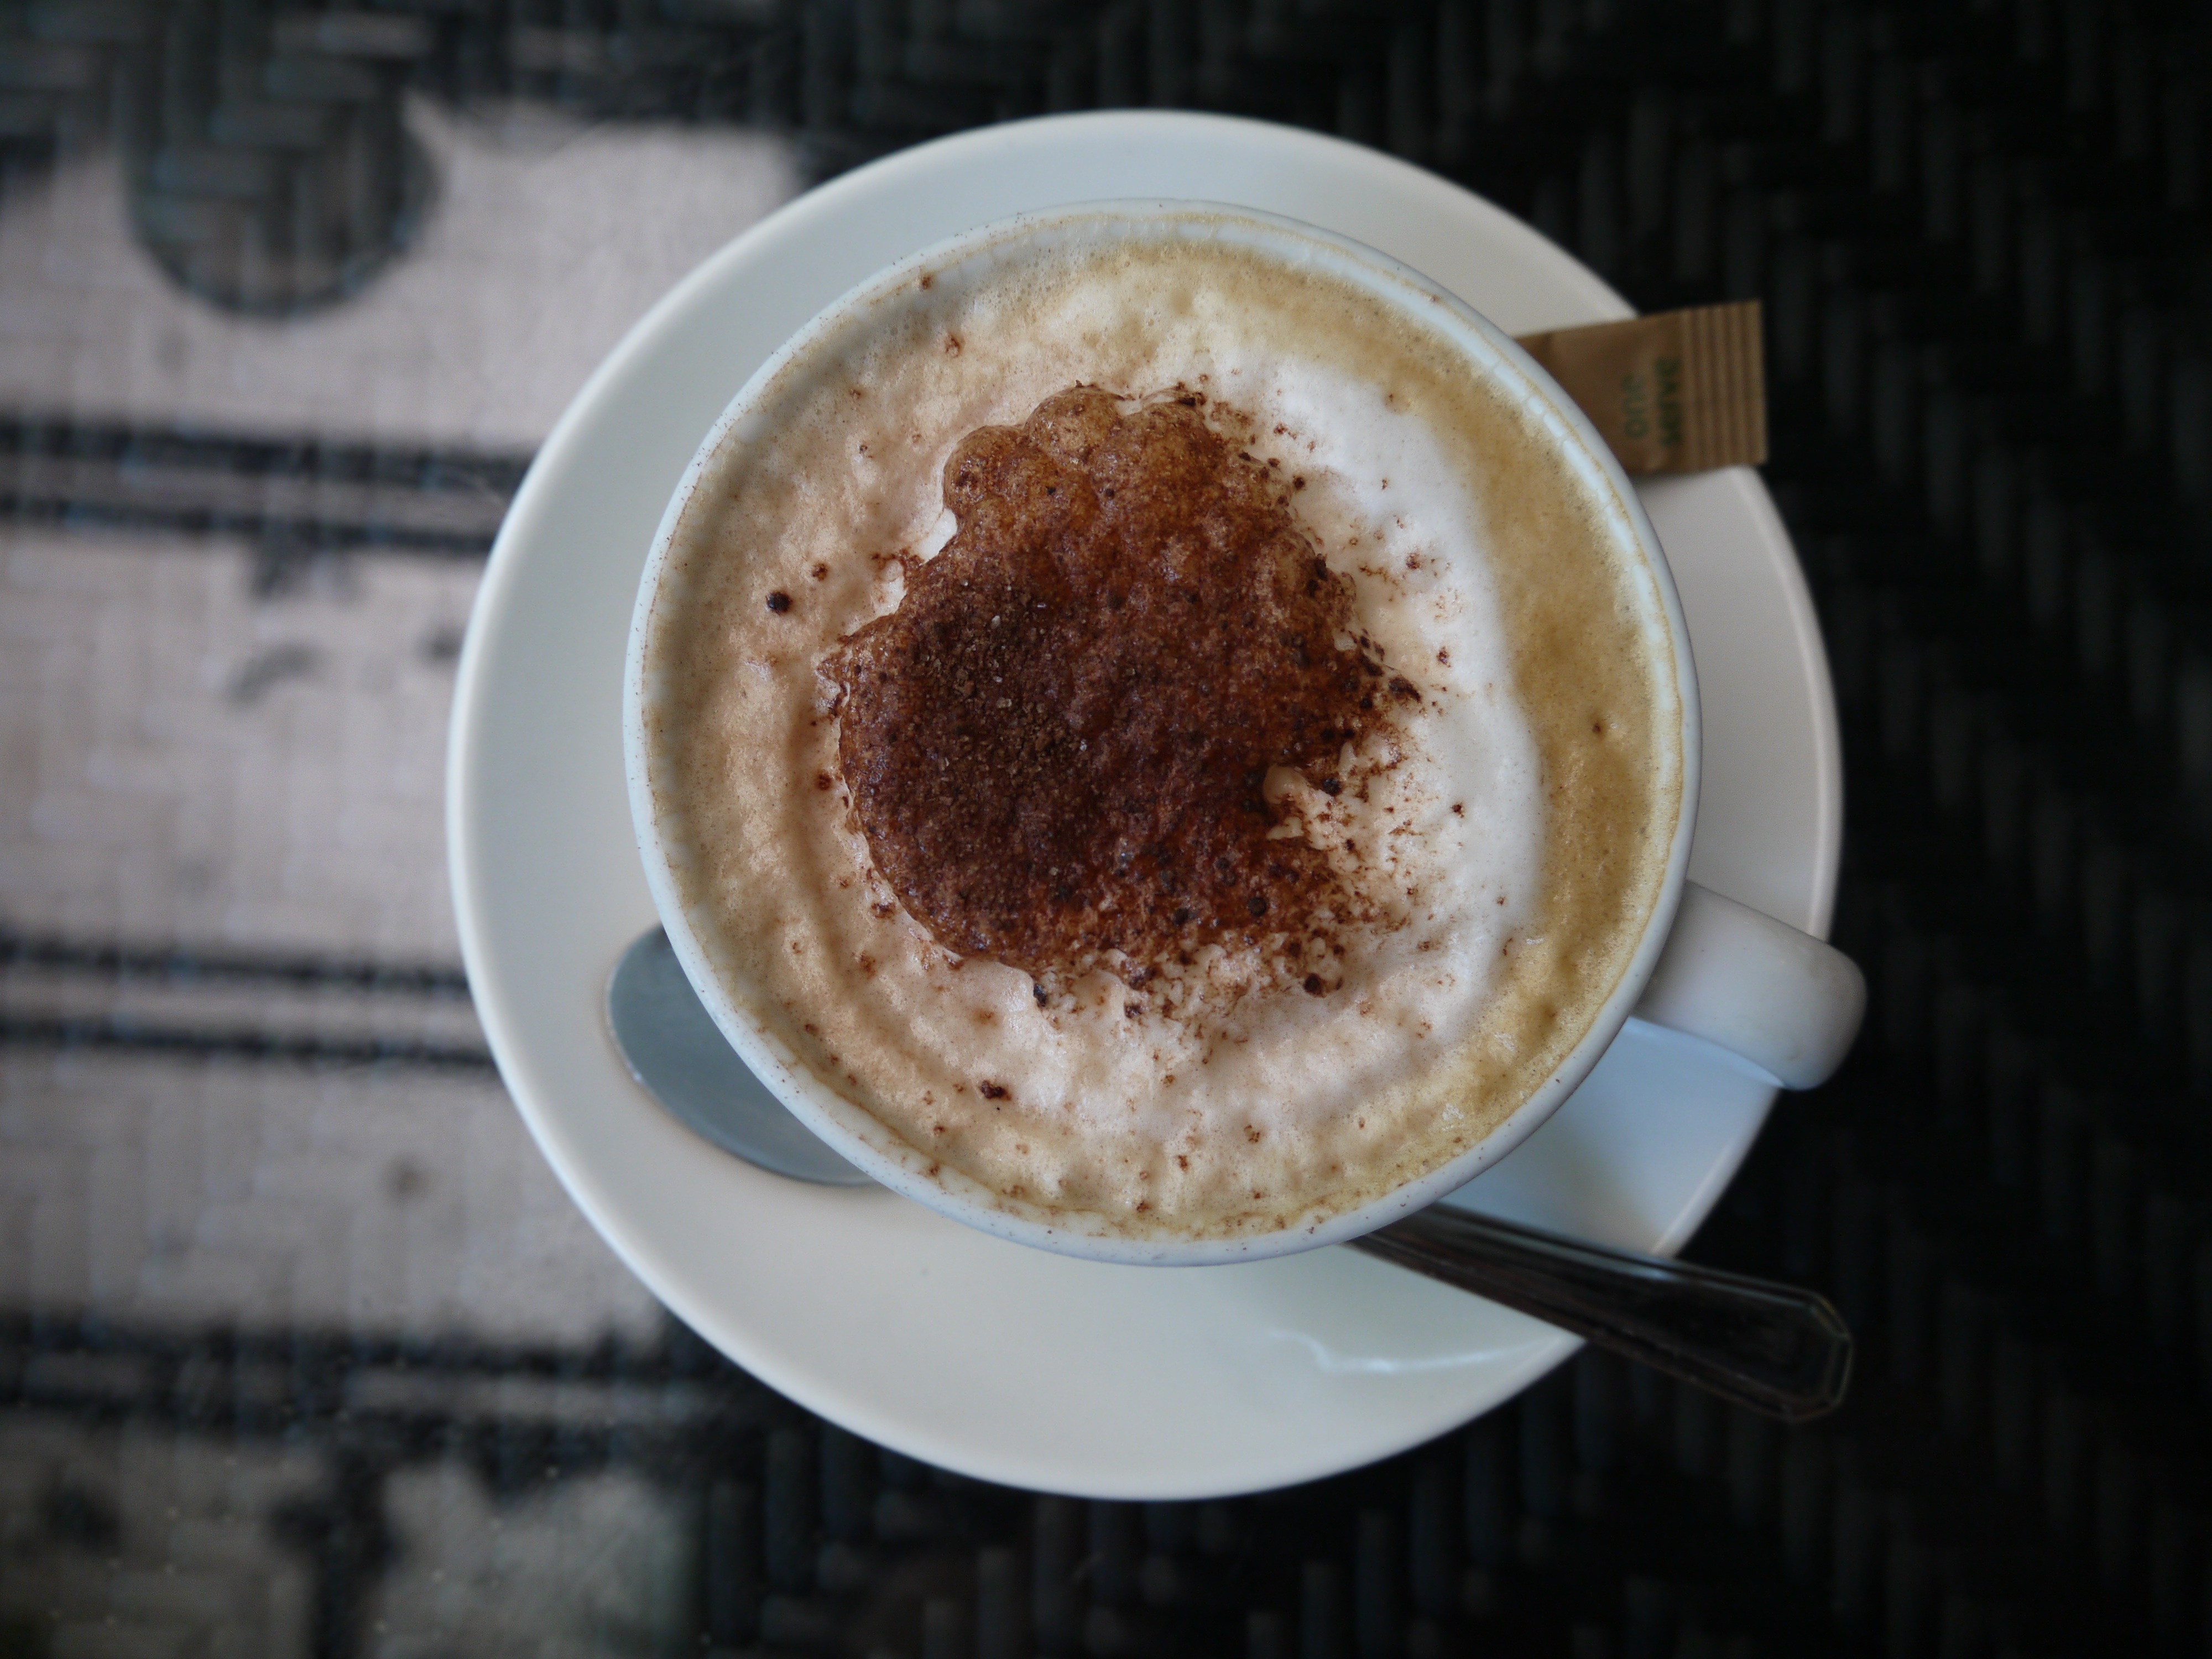
cafe, coffee, morning, cup, latte, cappuccino, dish, meal, food, relax, drink, breakfast, dessert, cappucino, beverages, flavor, caff macchiato, salep